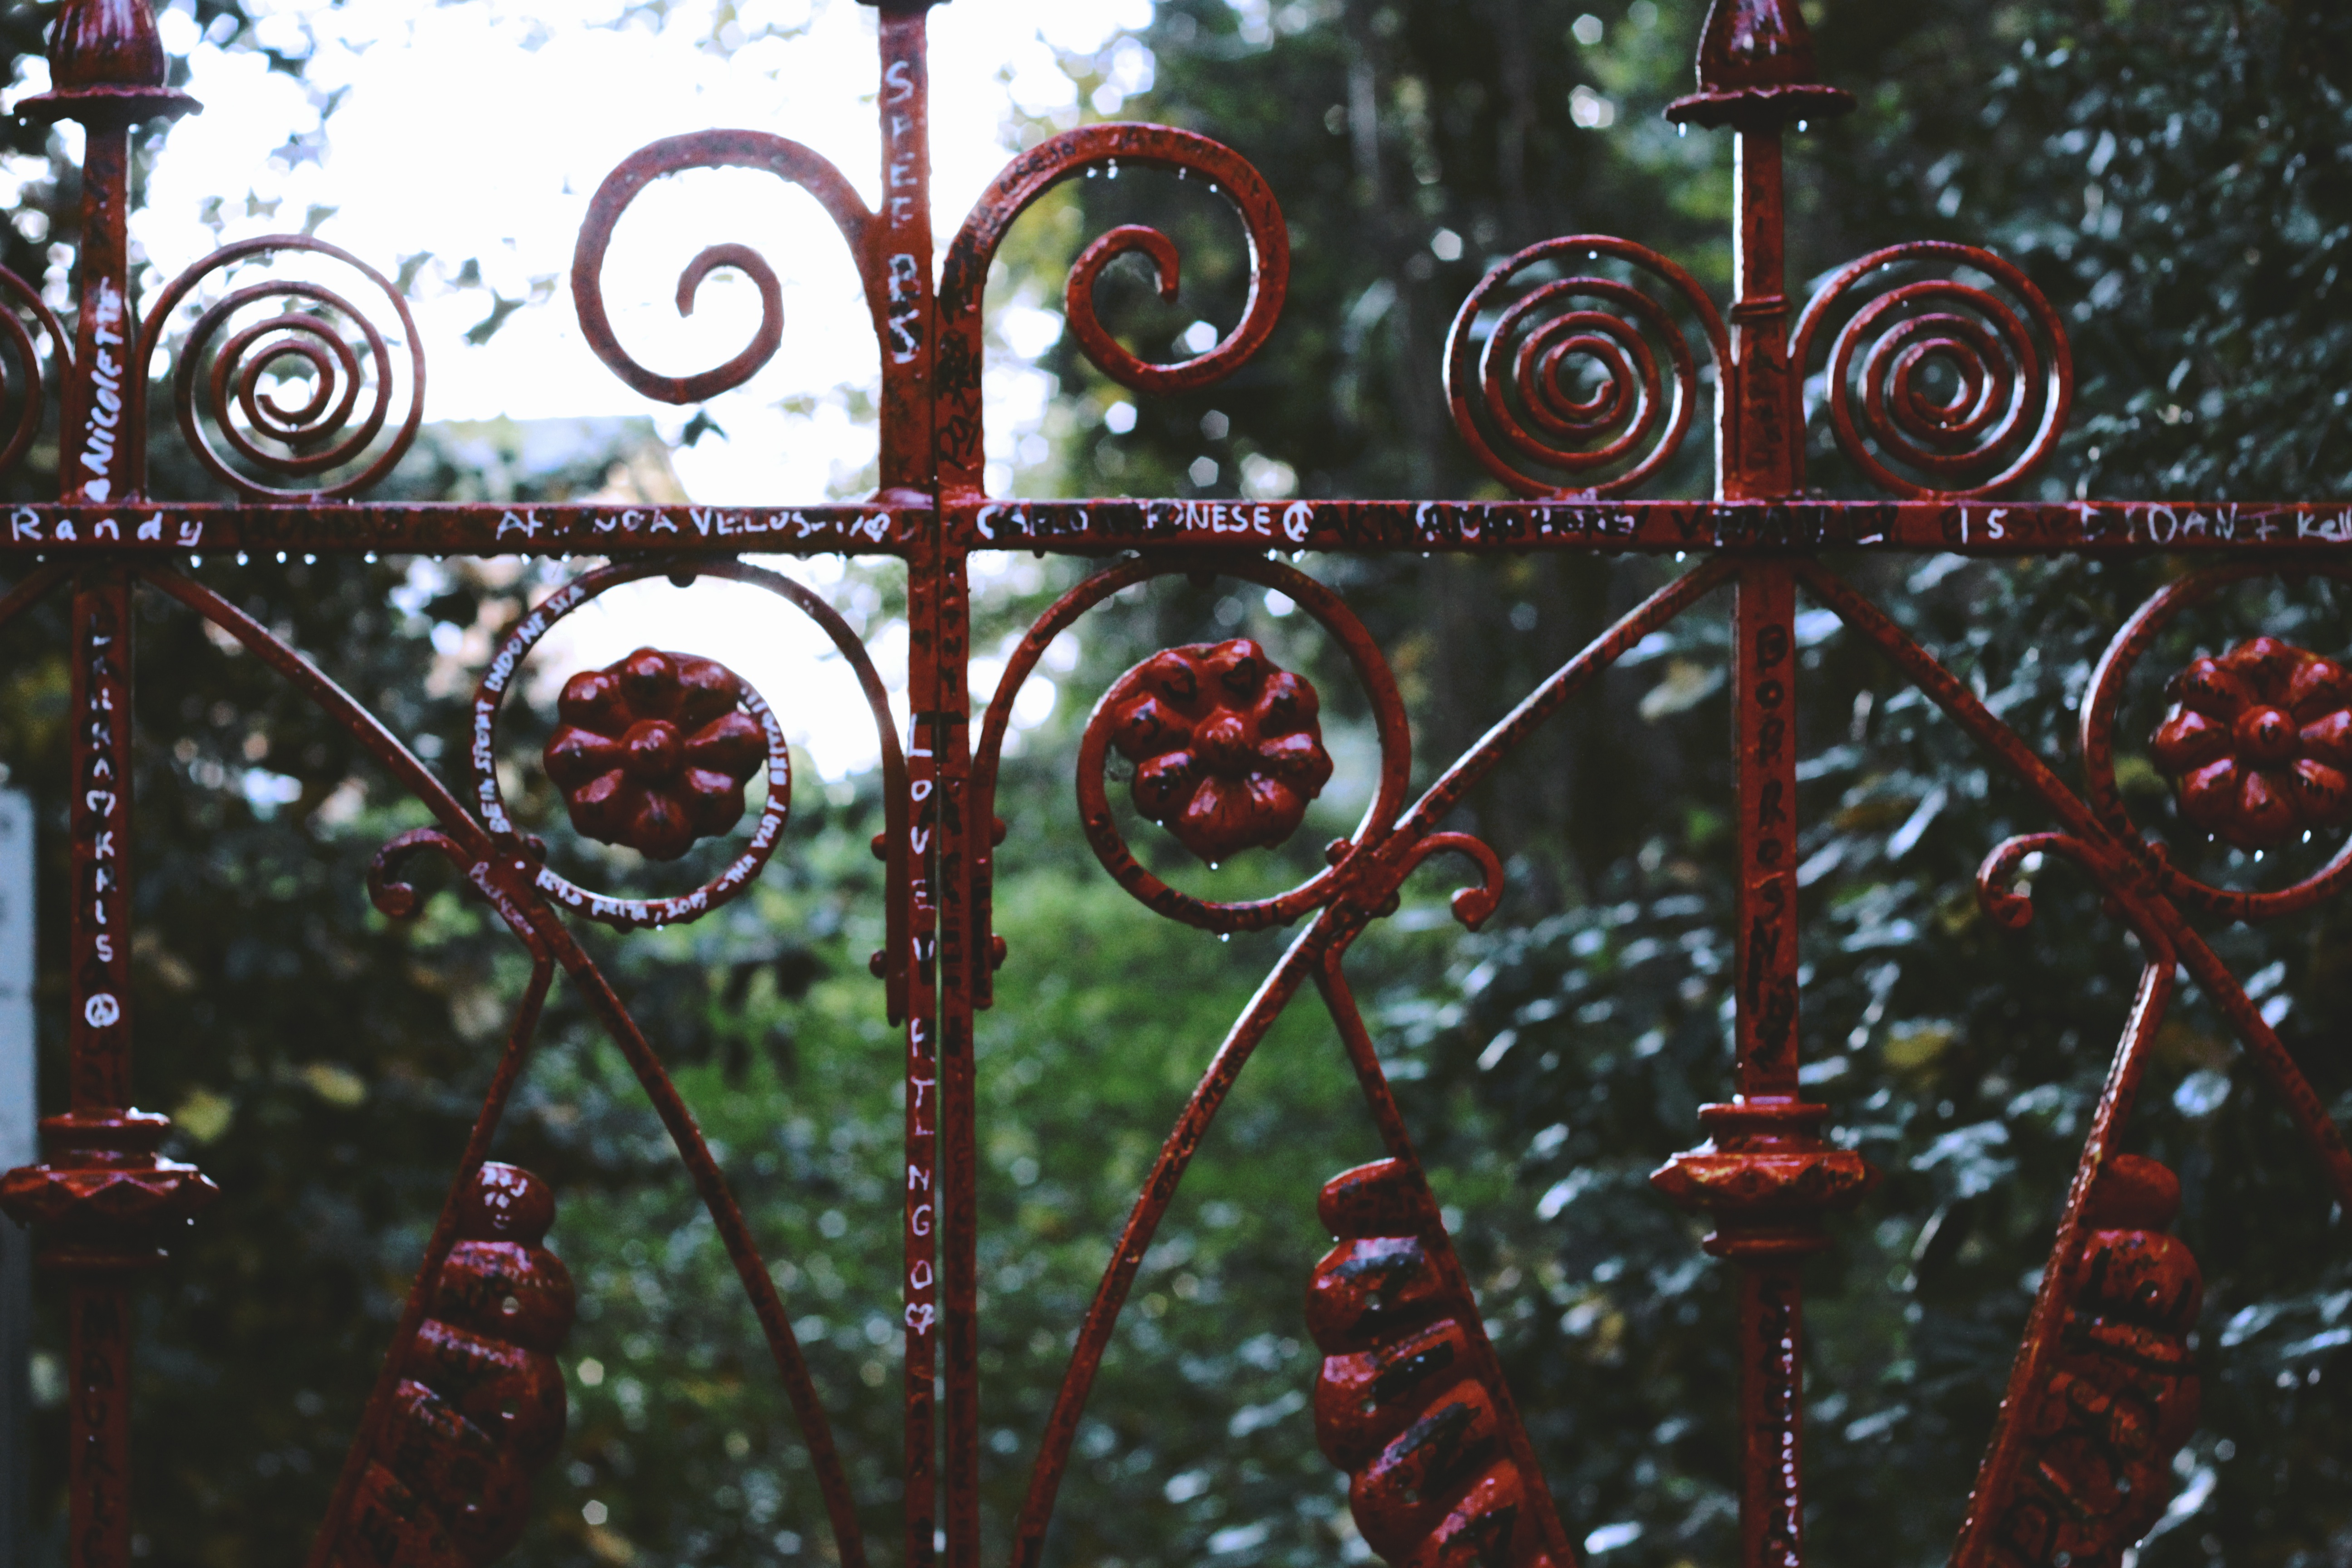
tree, branch, light, plant, leaf, flower, red, color, autumn, christmas